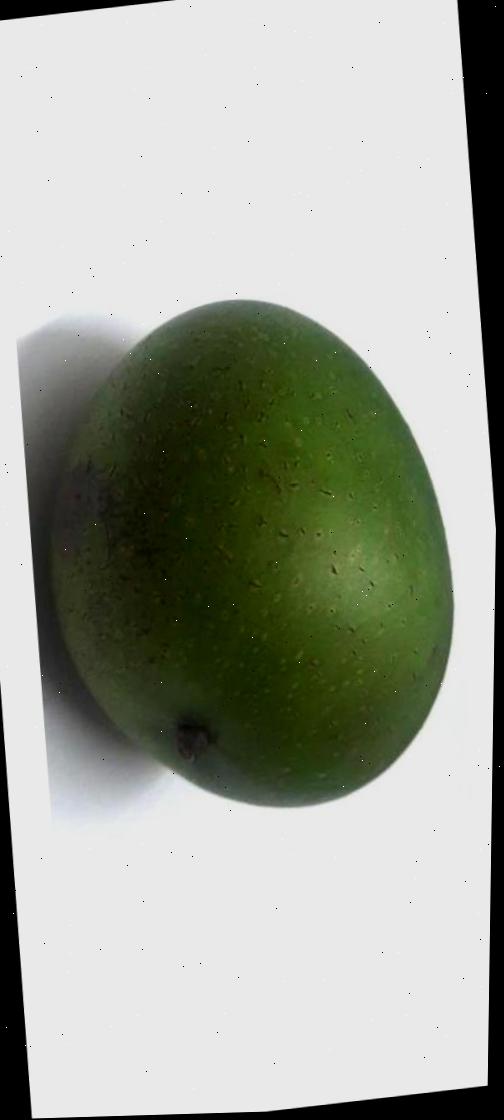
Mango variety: Ashshina Zhinuk